Plevna Chapel

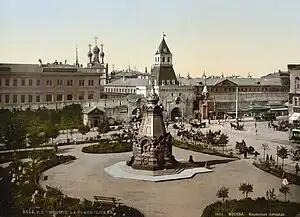
The chapel on a 19th-century photochrom postcard

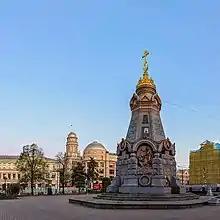
The chapel in 2017

The Plevna Chapel is a public subscription monument to the Russian Grenadiers who died during the Siege of Plevna. It was opened on a square outside the Ilyinka Gate of the Walled City in Moscow on the 10th anniversary of the taking of Pleven (1887), in the presence of Field Marshal Nikolai Nikolayevich. The monument was designed by Vladimir Sherwood. Each side is decorated with a high relief plaque illustrating the exploits of the Grenadiers. The interior, now empty, once housed a set of bronze plaques listing 18 Grenadier officers and 542 soldiers who died at Plevna. An annual memorial service is held in front of the chapel on March 3 (the day of Bulgaria's liberation). In the Perestroika years, the surrounding park used to be notorious as a gay cruising ground.